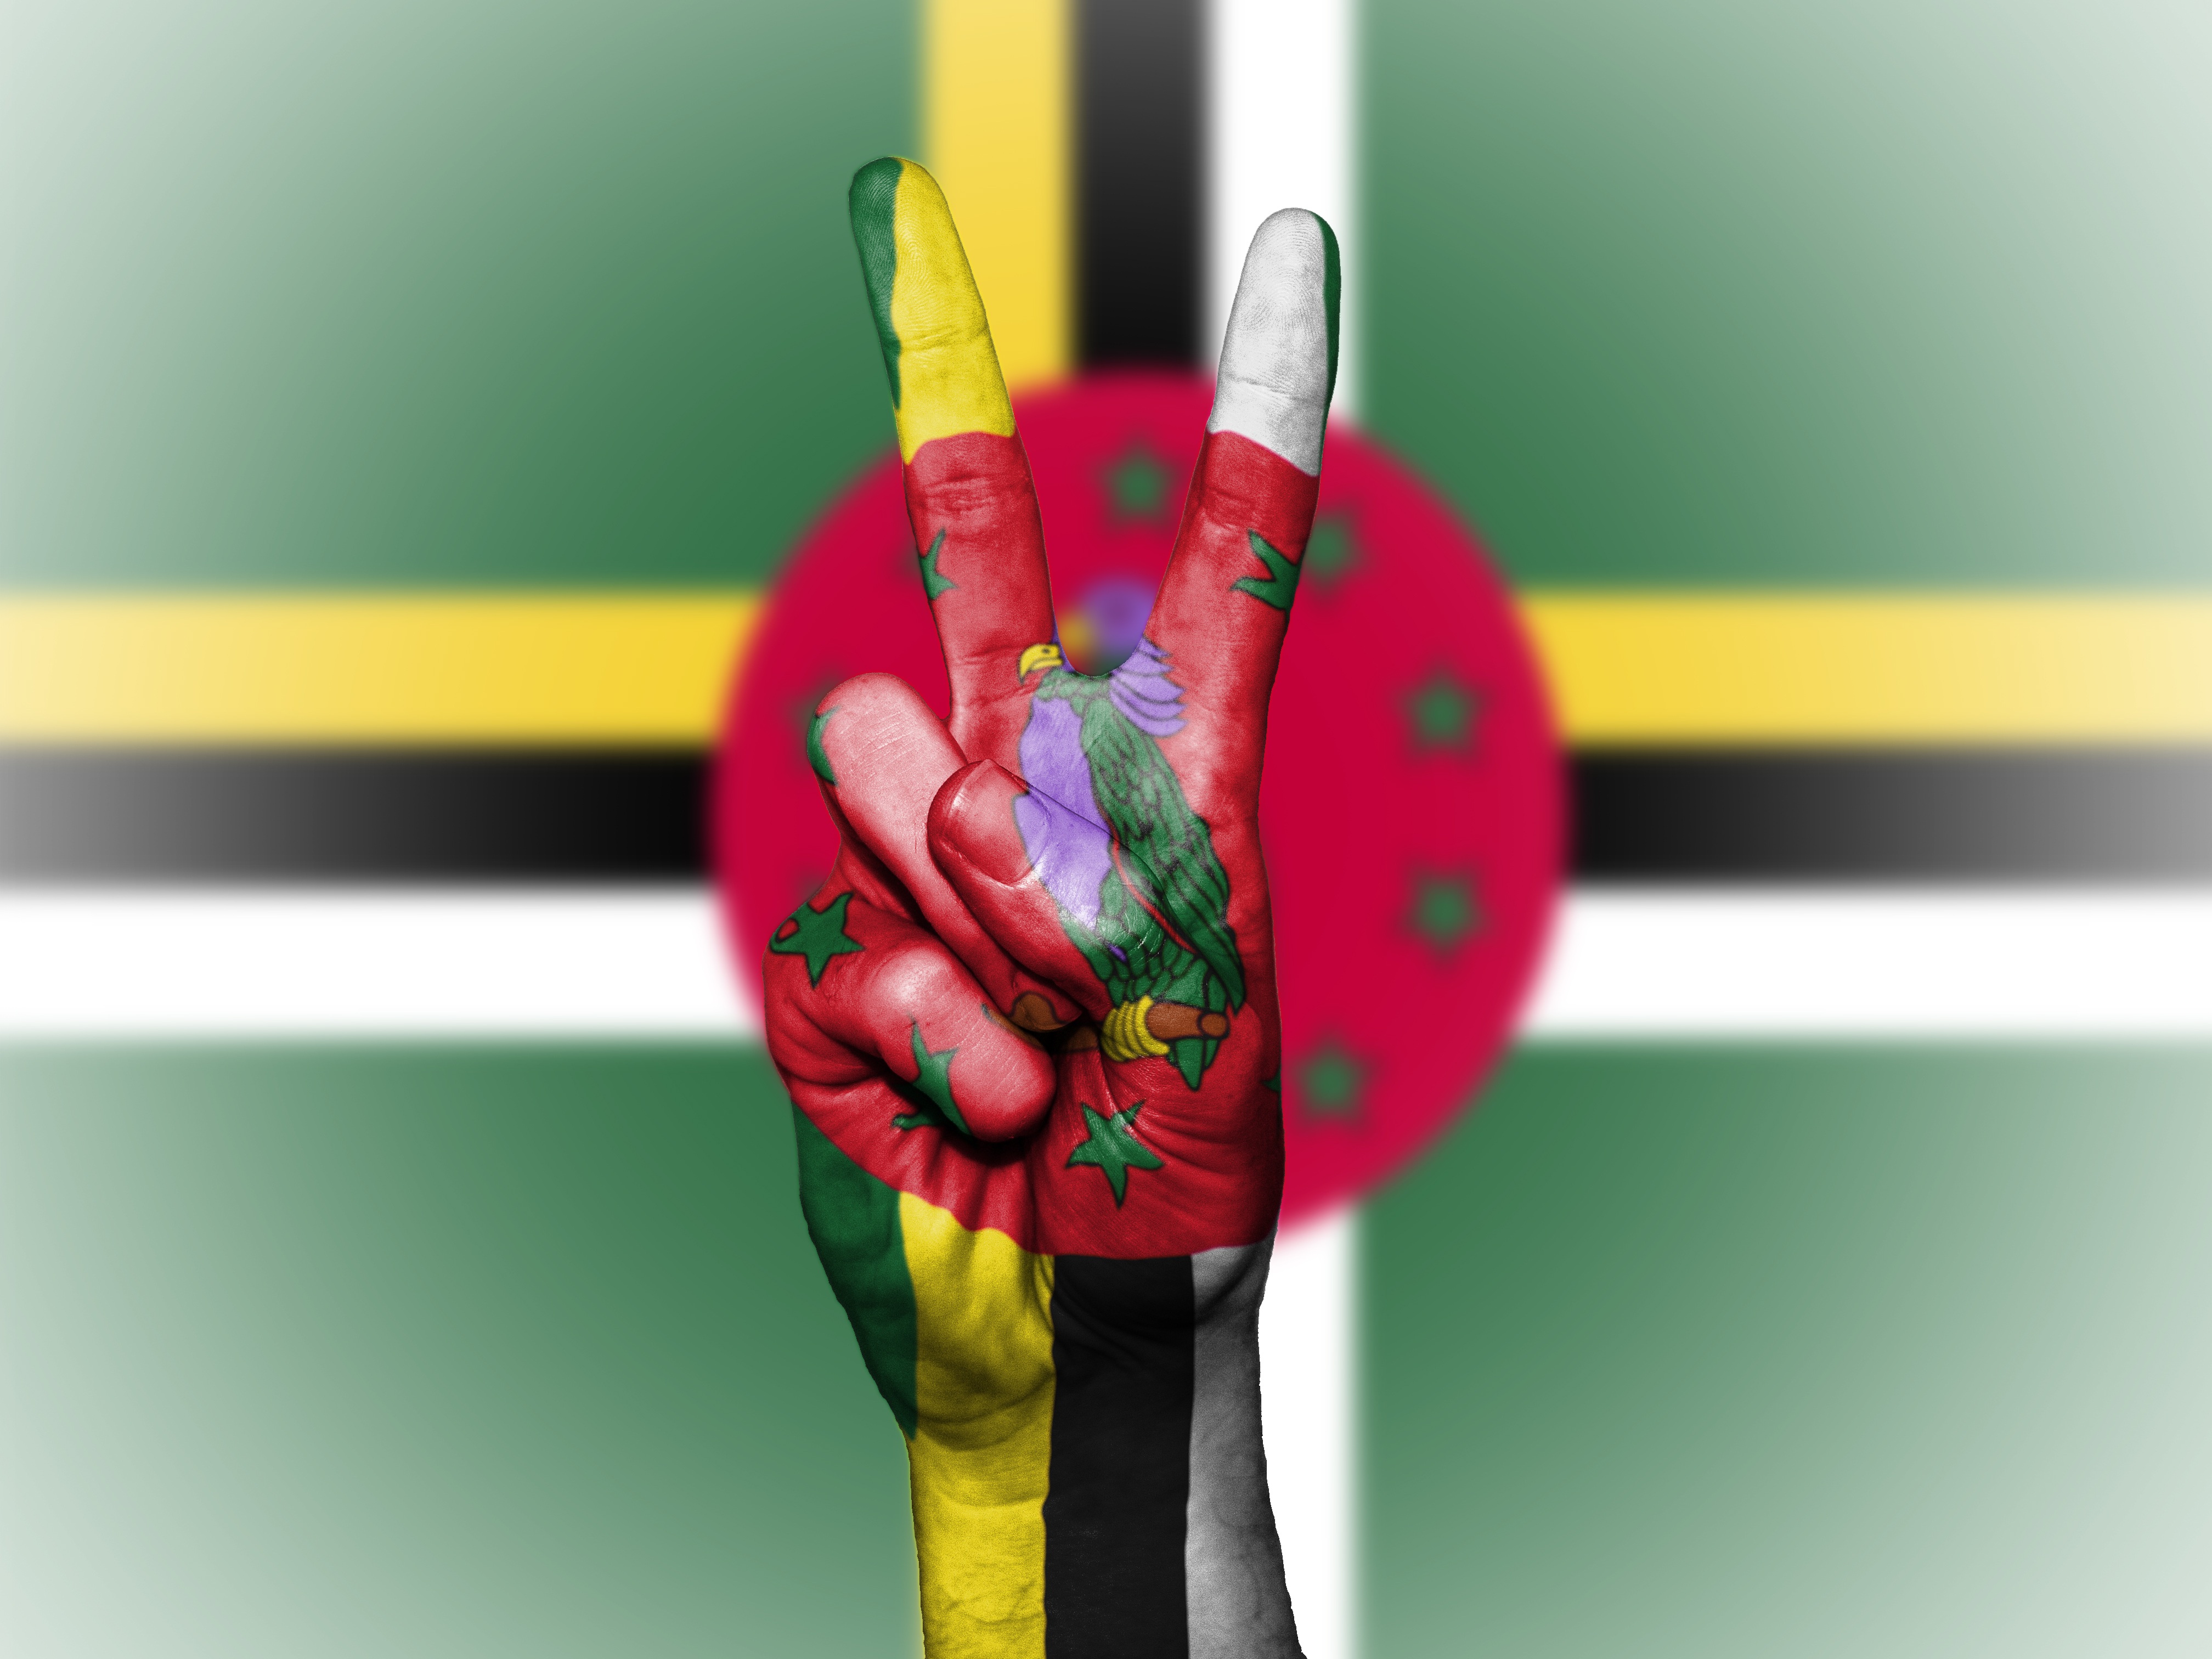
hand, flower, country, travel, spring, green, red, symbol, color, banner, flag, peace, yellow, tourism, close up, national, art, colors, background, graphic, state, icon, nation, dominica, ensign, macro photography